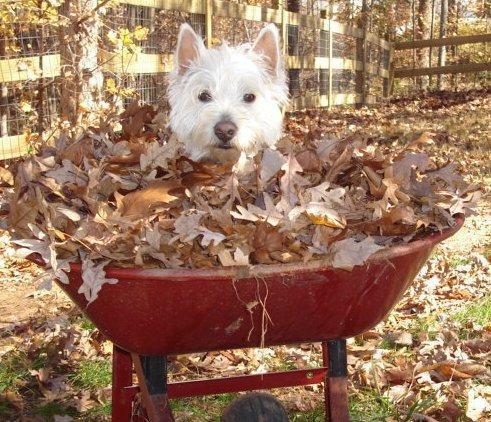
West_Highland_white_terrier